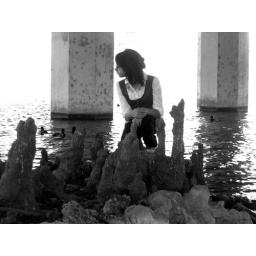
This one was too bright in the background, so it just looked better in black &amp;amp; white